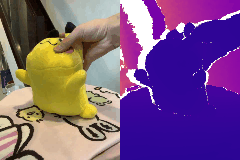
Label: stuffed_toy